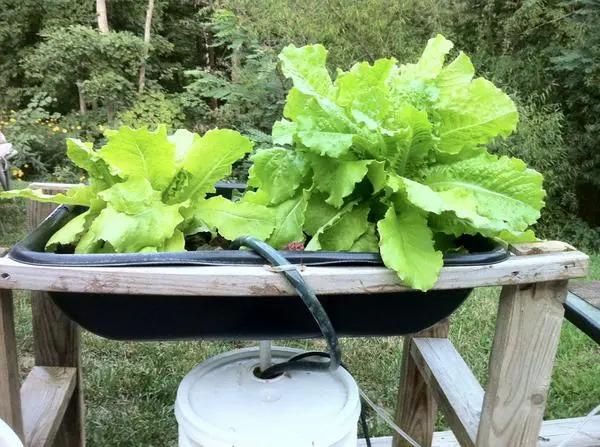
Majani ya letusi yenye afya yanamea  kwenye chombo cha plastiki kilichoinuliwa juu ya ndoo nyeupe.Maji husambazwa kwa mmea kupitia bomba kuonyesha mfumo wa kilimo cha maji au umwagiliaji wa ufanisi.Mazingira ni ya kijani kibichi na mti ya asili nyuma.